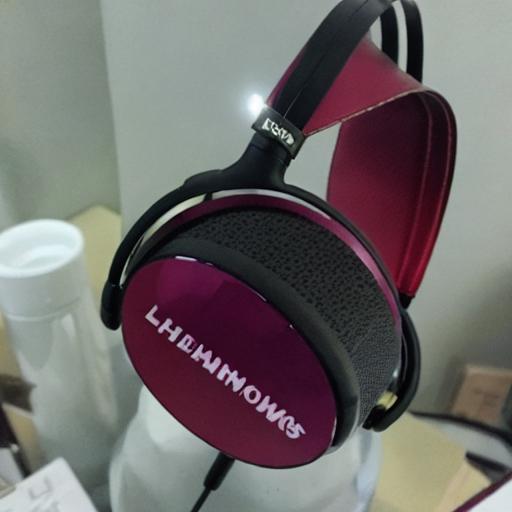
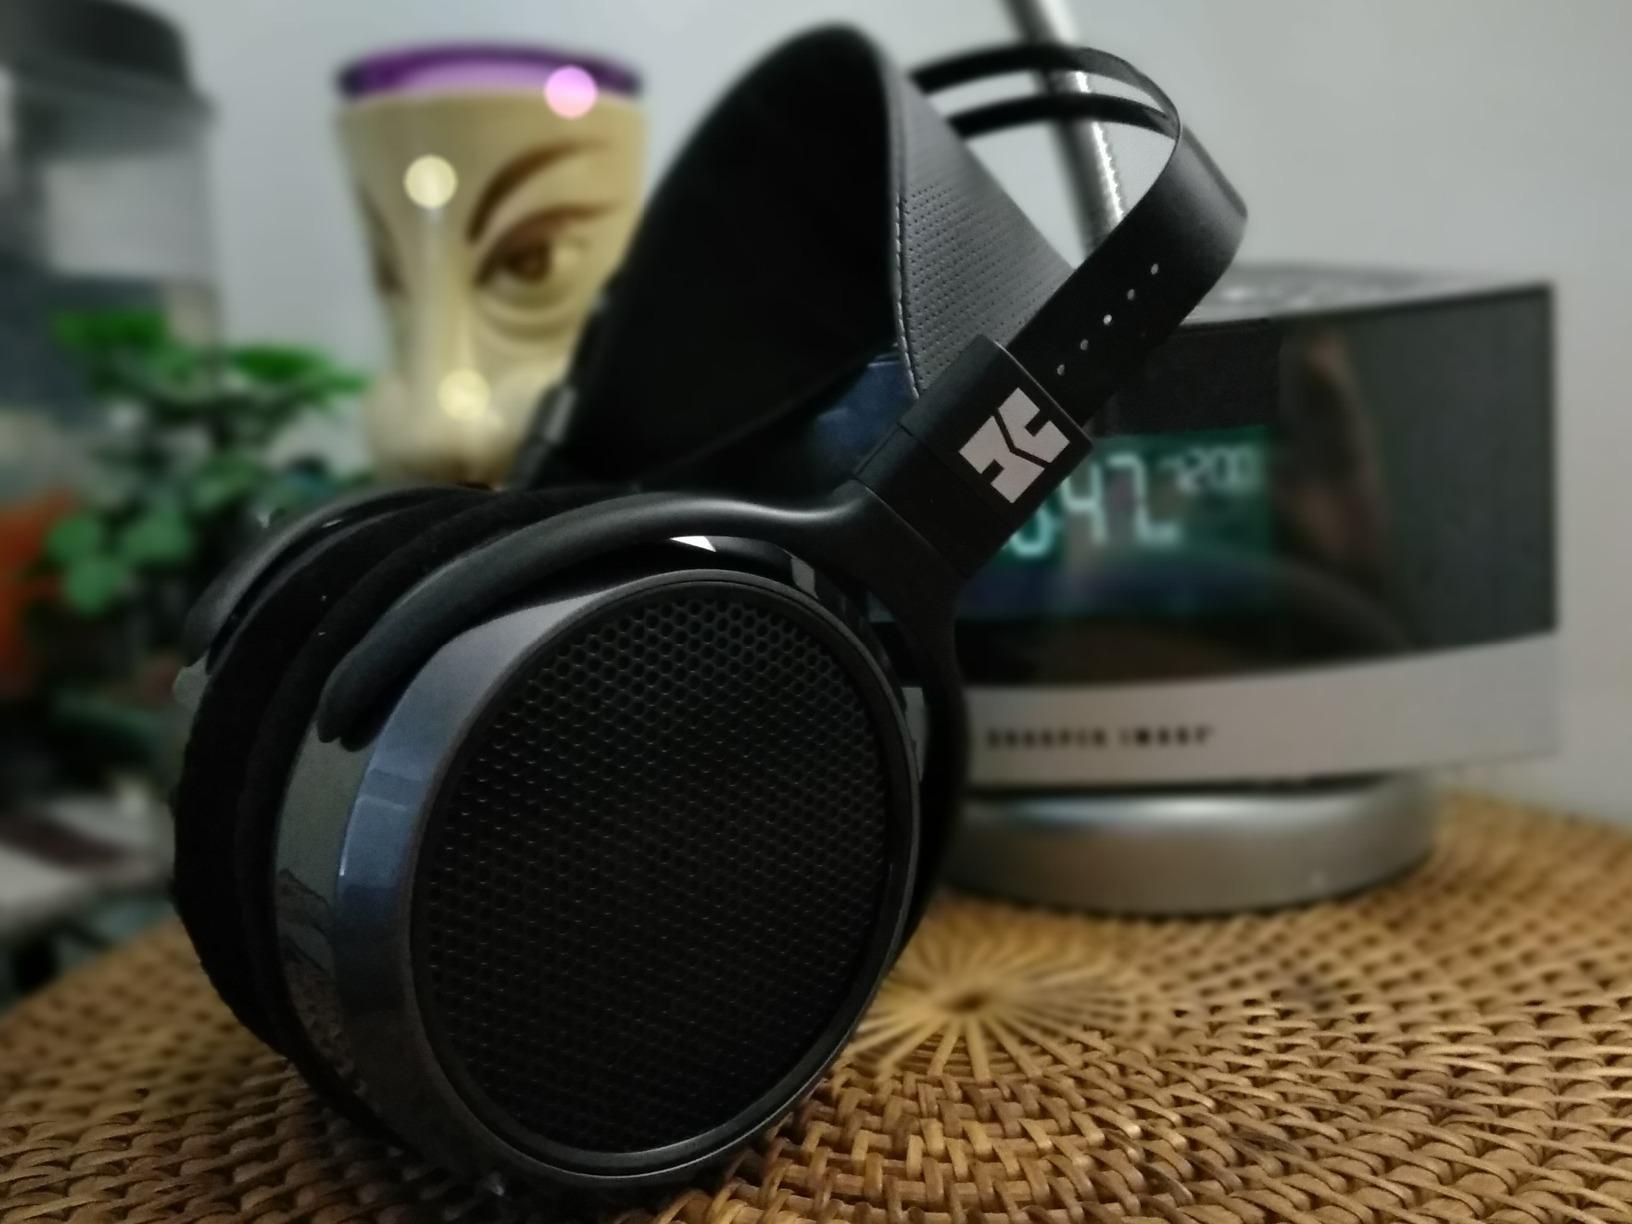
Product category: headphones
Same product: no